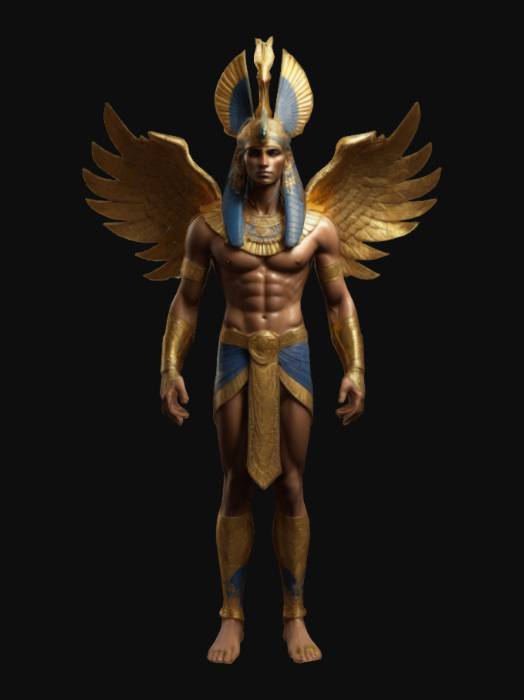
미적 점수 (1~10점): 8